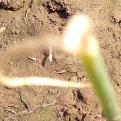
Crop: Onion
Condition: fusarium-d